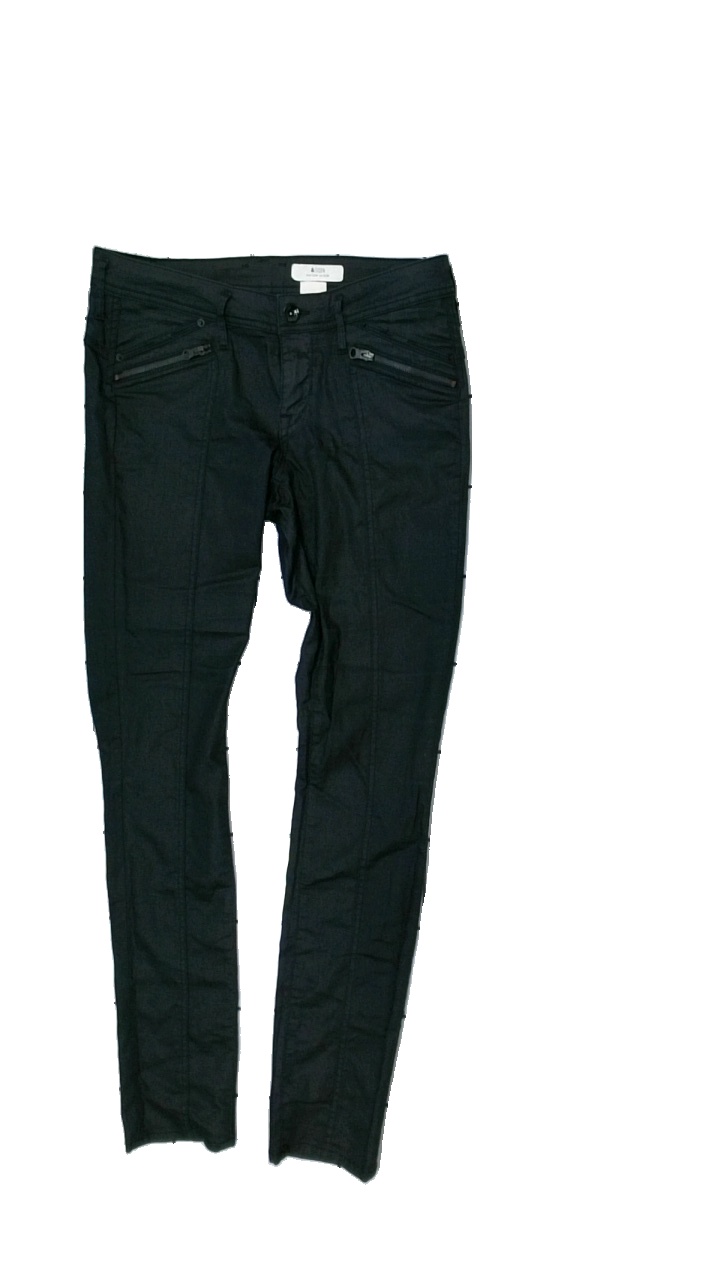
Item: Jeans (Ladies)
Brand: &sqin
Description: svarta jeans
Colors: Black
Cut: Tight
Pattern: Logo print
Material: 66% bomull 30% polyester
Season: All
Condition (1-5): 3
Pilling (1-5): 4
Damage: lösa trådar
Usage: Export
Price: <50